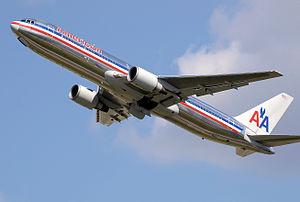
American Airlines est une compagnie aérienne américaine. Elle exploite des vols intérieurs et internationaux depuis ses nombreux hubs basés aux États-Unis. En 2018, c'est la plus grande compagnie aérienne au monde. Elle dessert, avec sa filiale régionale American Eagle plus de 350 destinations dans plus de 50 pays et territoires avec plus de 6700 vols quotidiens. Elle est contrôlée par AMR Corporation dont le siège social se trouve à Fort Worth, aux États-Unis dans l'état du Texas. En 2019, elle est au 68e rang du Fortune 500. American Airlines est membre fondateur de l'alliance Oneworld. En 2013, celle-ci a fusionné avec la compagnie US Airways afin de former la plus grande compagnie aérienne au monde.